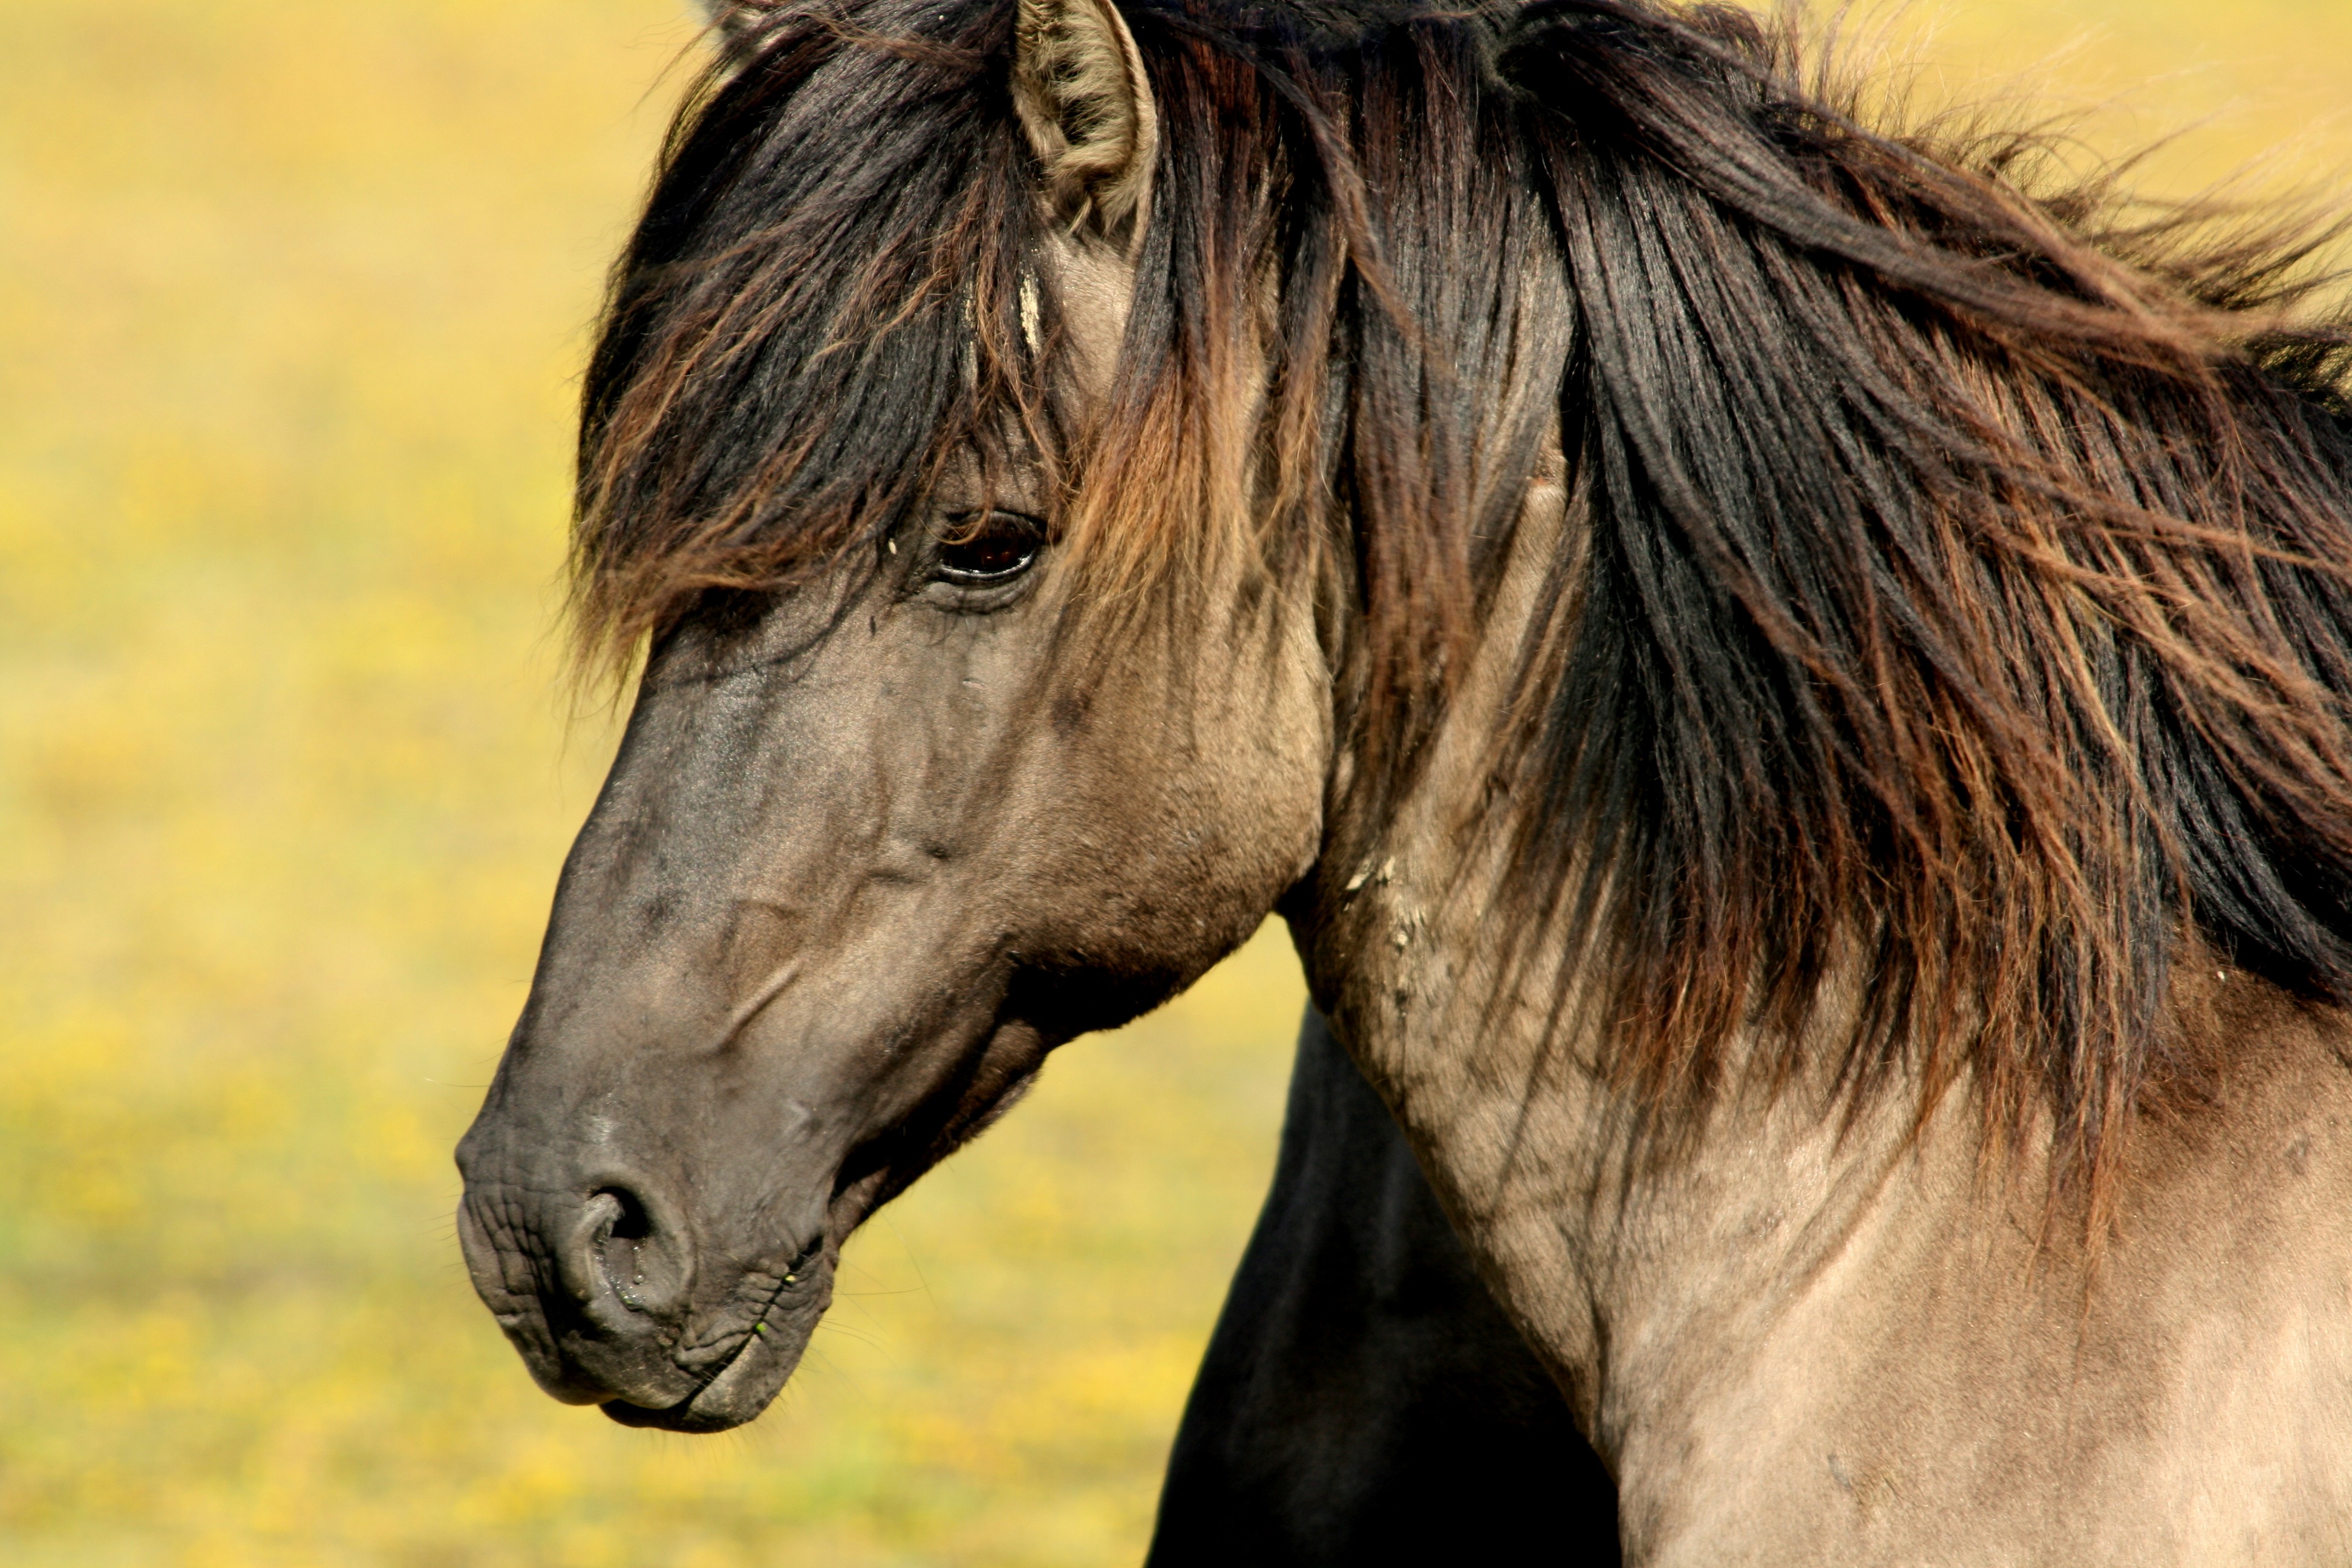
nature, meadow, horse, mammal, stallion, mane, fauna, close up, animals, head, vertebrate, mare, foal, colt, horse like mammal, mustang horse